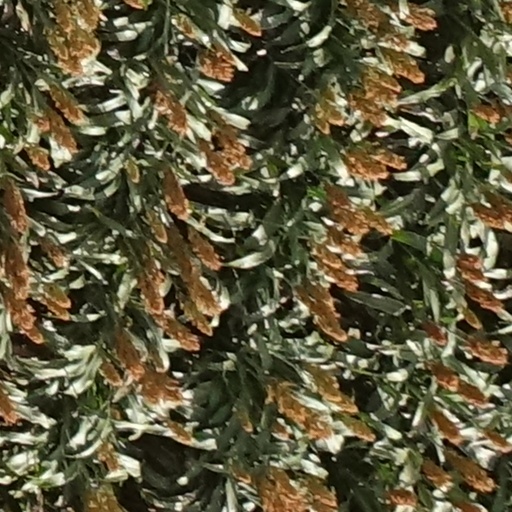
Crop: sorghum